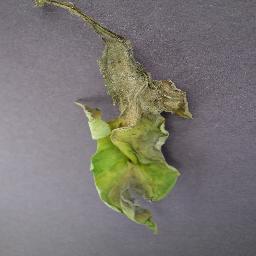
Label: Tomato___Late_blight